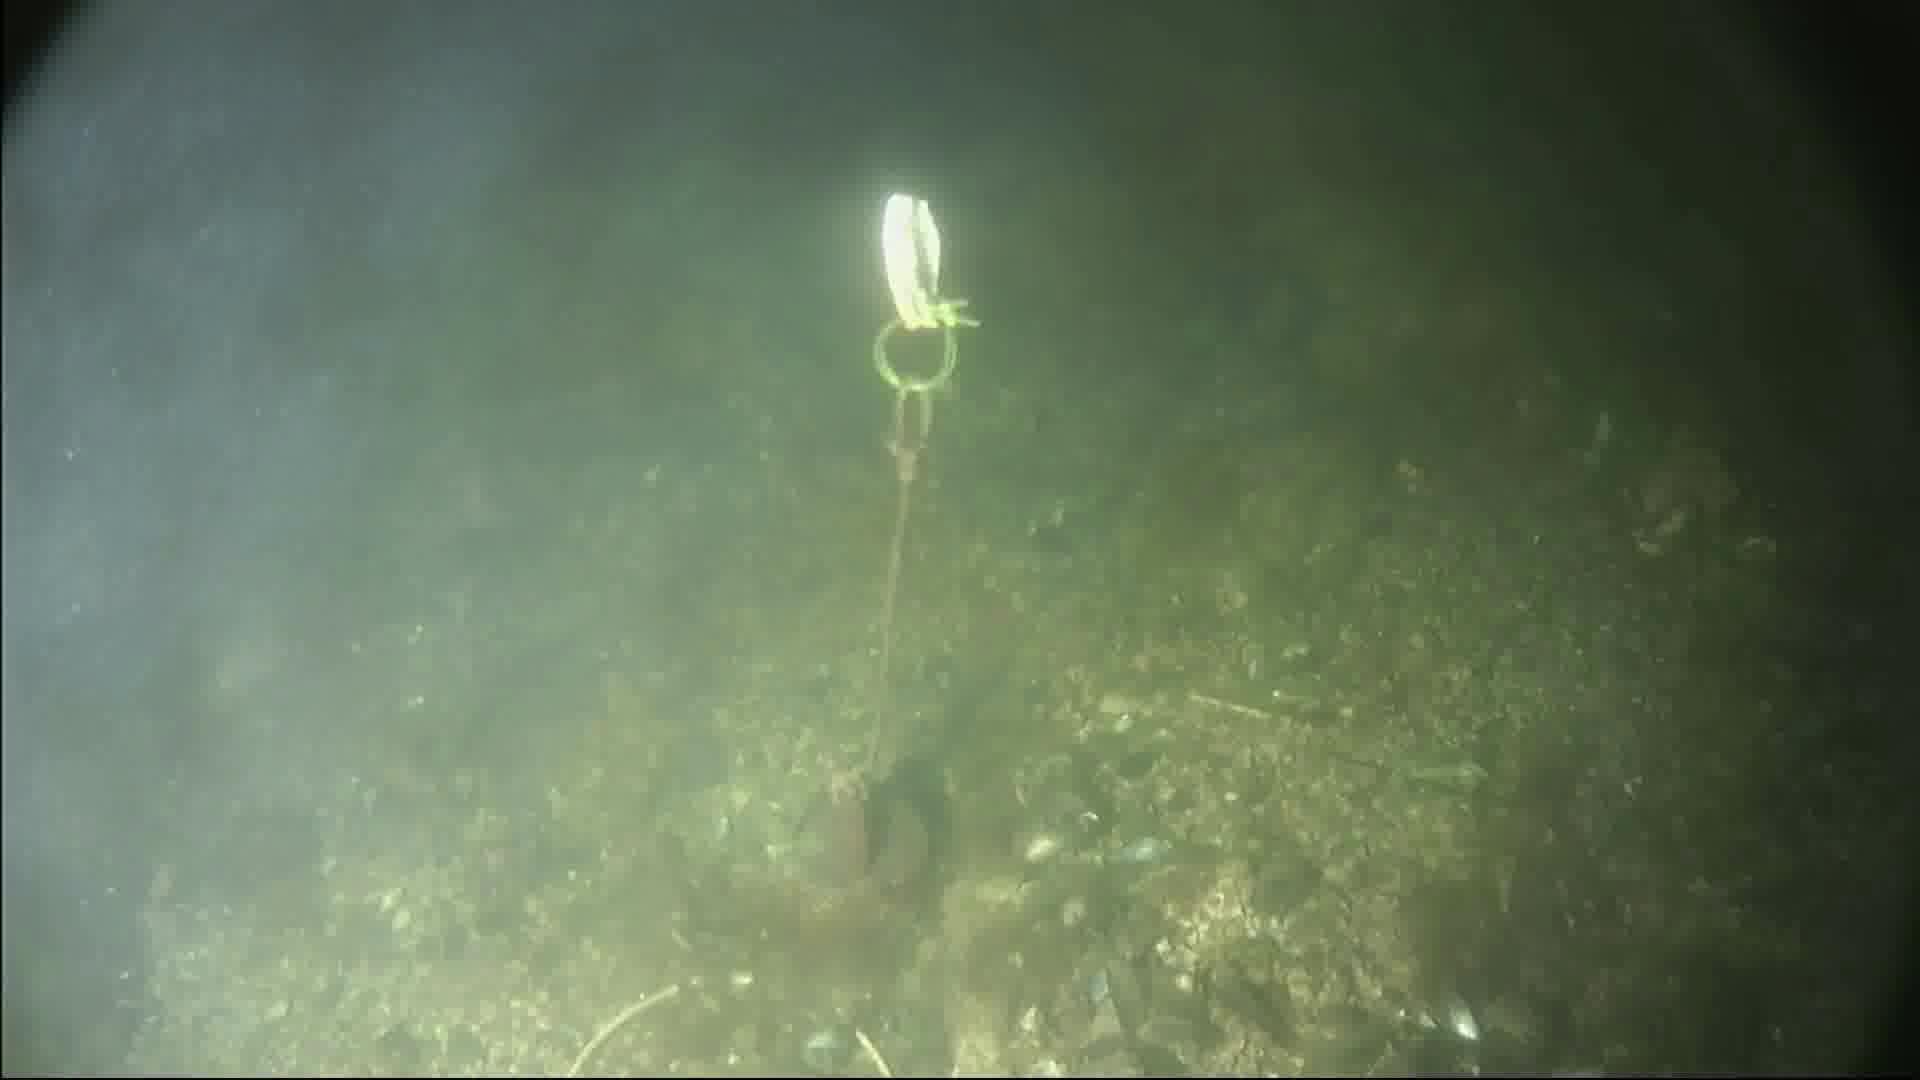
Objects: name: crab